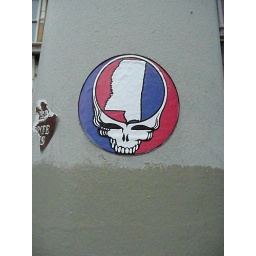
Sticker on light pole near 710 Ashbury, the old Grateful Dead house